Joelho

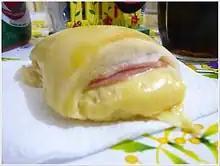
Classic joelho

Popularly called joelho, also known as italiano, is a traditional savory snack in the city of Rio de Janeiro and its metropolitan area.